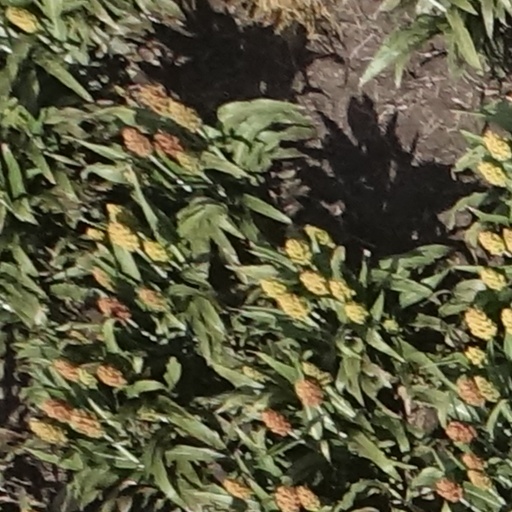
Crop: sorghum